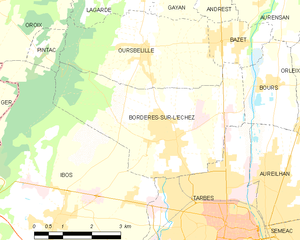
Bordères-sur-l'Échez est une commune française située dans le département des Hautes-Pyrénées, en région Occitanie.